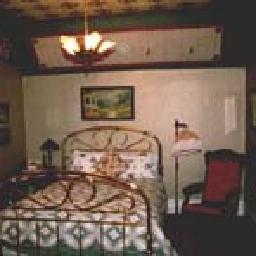
Room type: bedroom